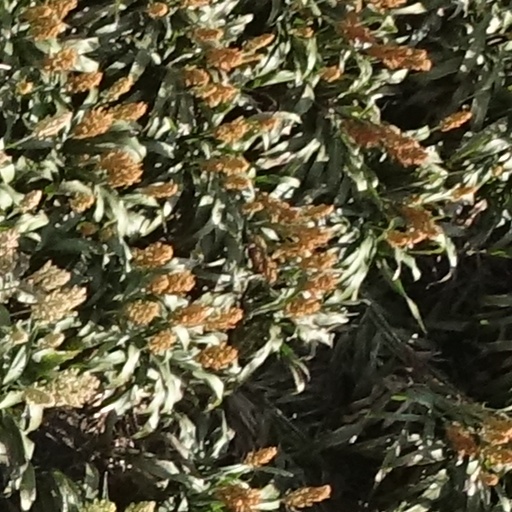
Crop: sorghum